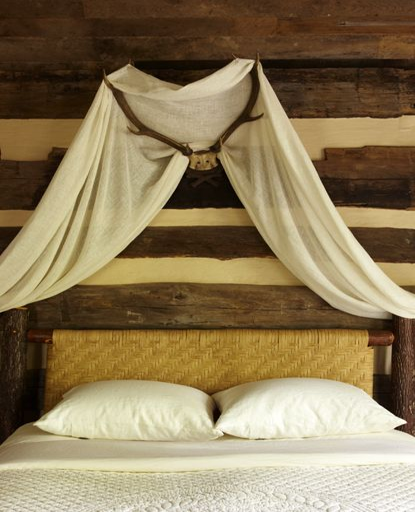
love the idea of something like this over the bed - so many different directions you could take this !